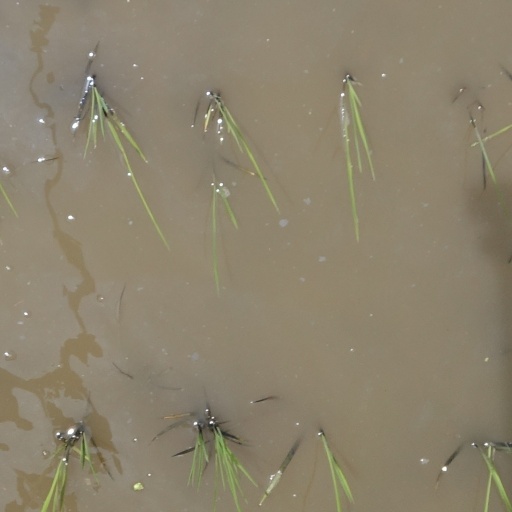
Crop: rice